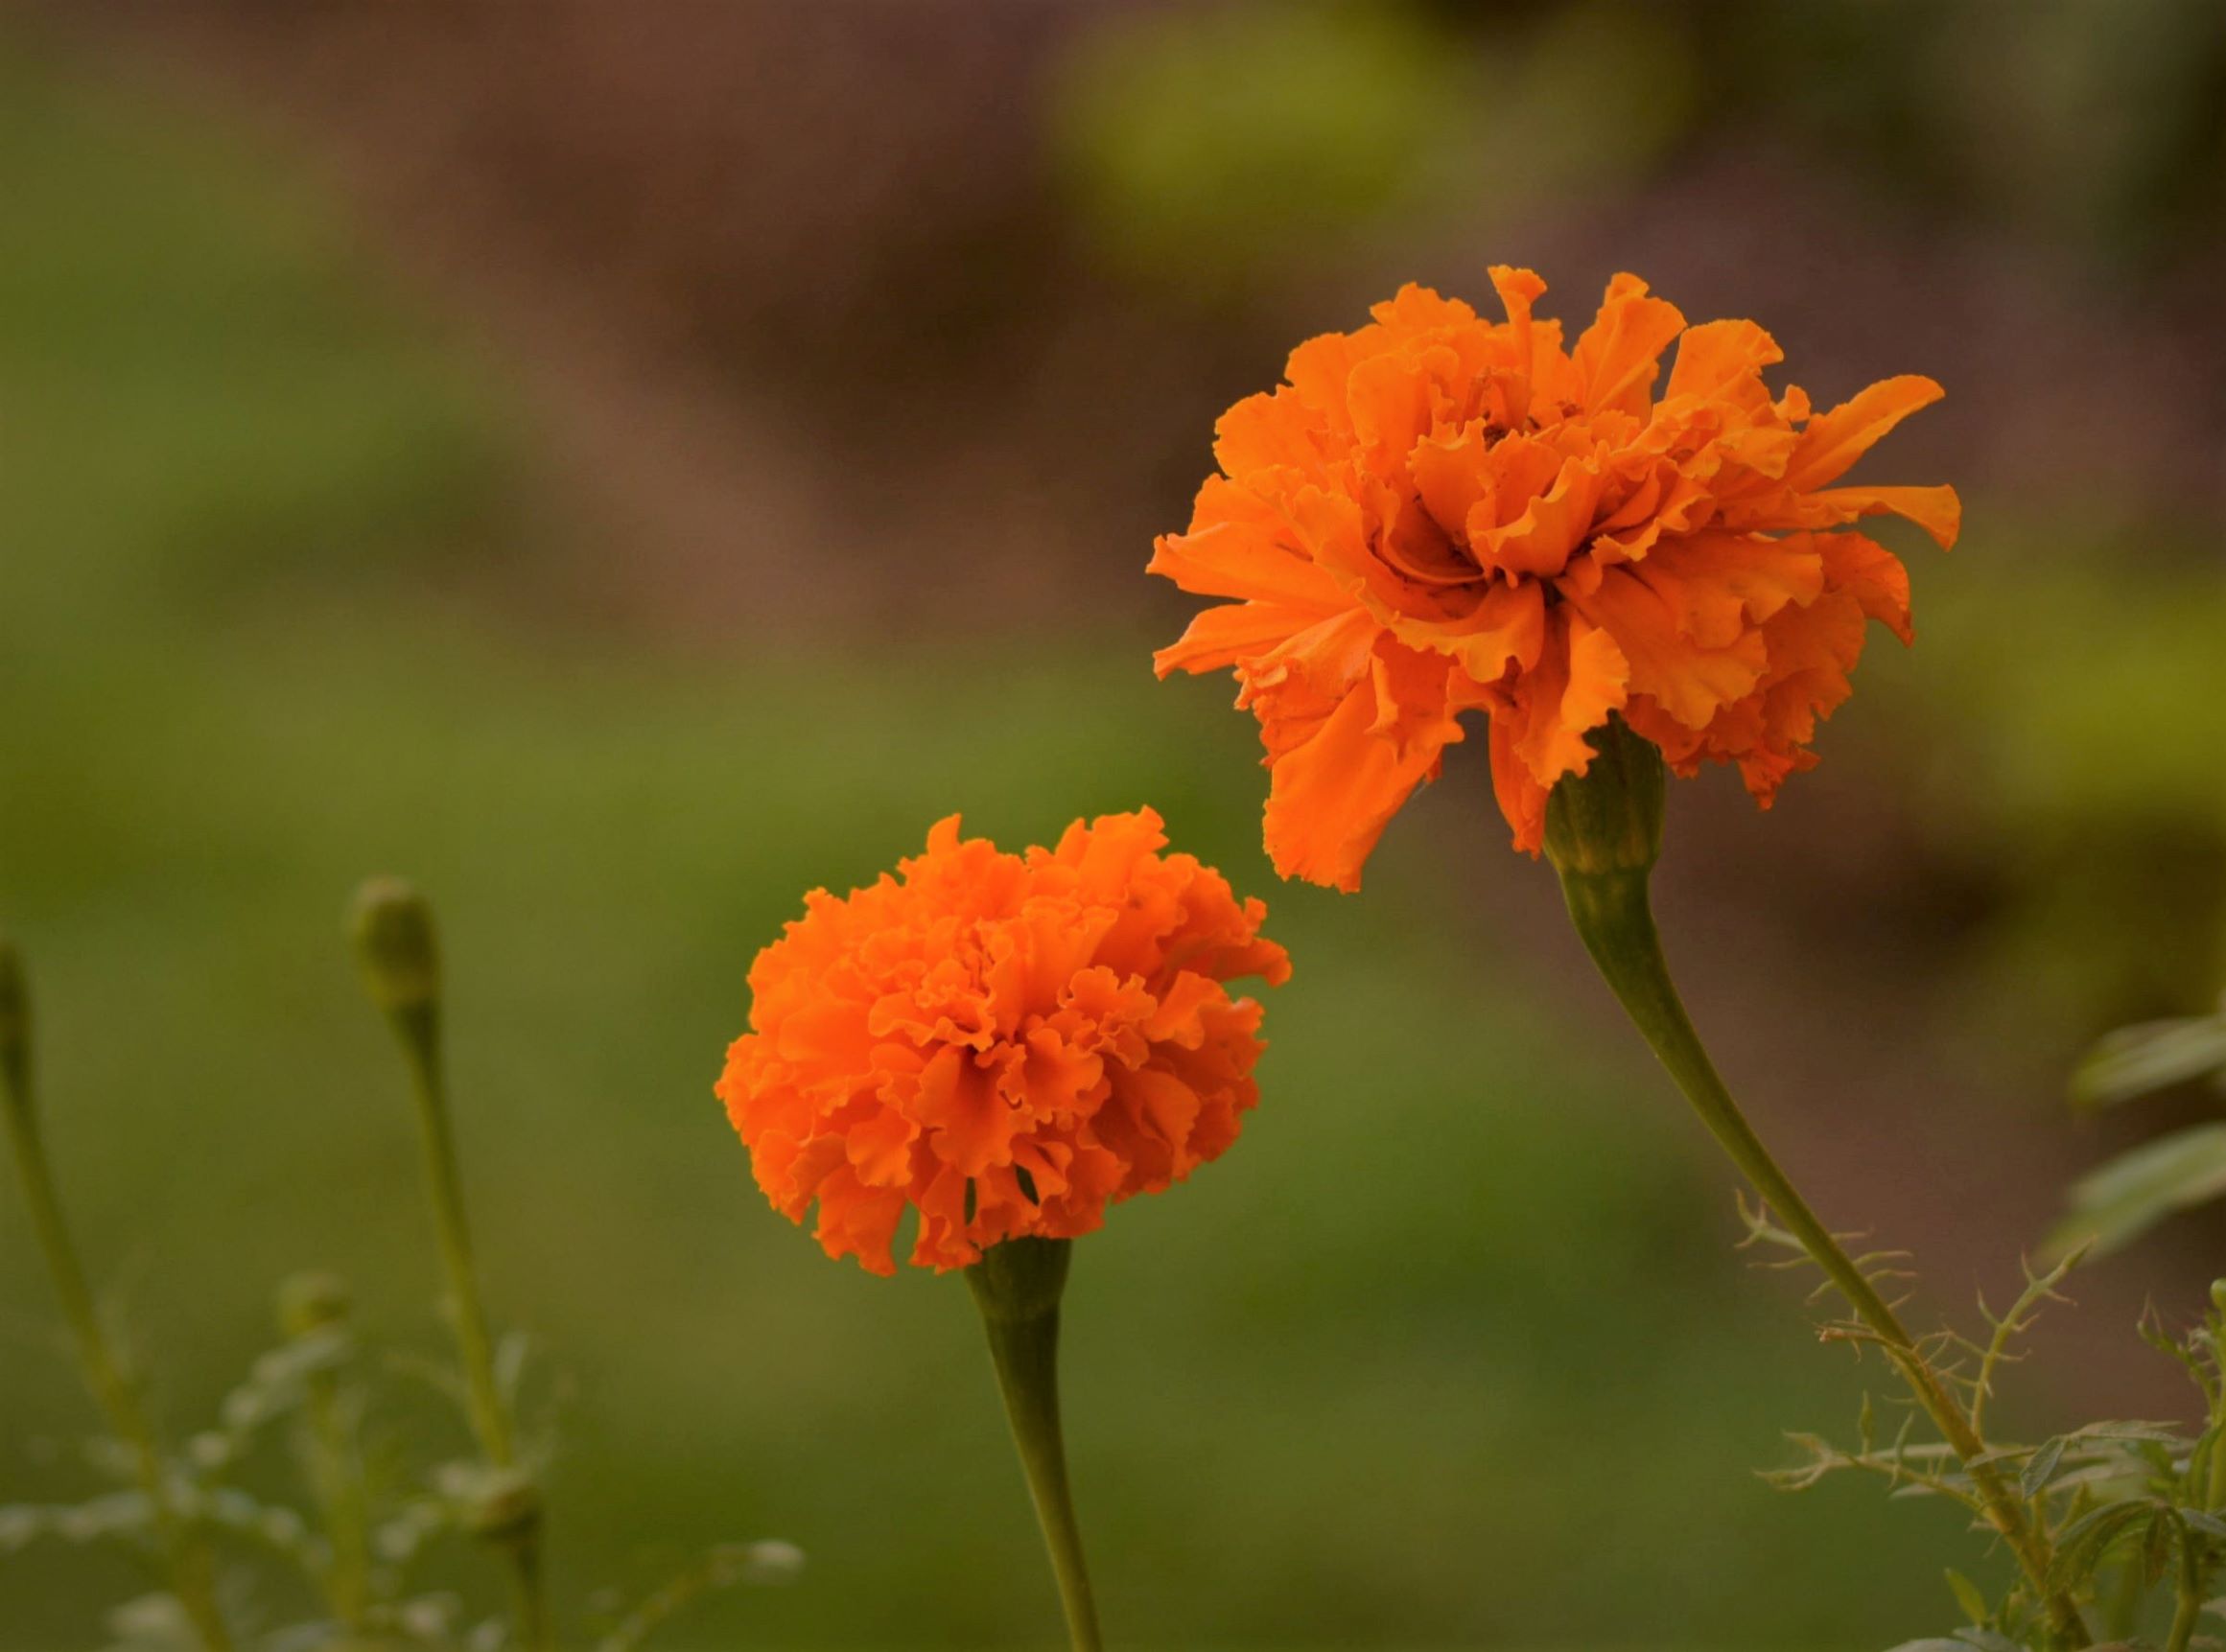
marigolds, flower, flowering plant, plant, petal, english marigold, tagetes, annual plant, plant stem, wildflower, tagetes patula